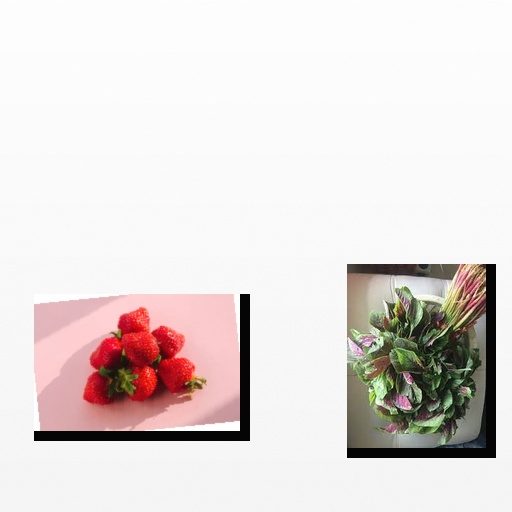
Food items: amaranth, strawberry